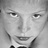
Emotion: sad